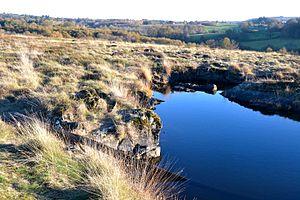
Paysage de la lande de Saint-Laurent (La Roche-l'Abeille, Haute-Vienne, France)
La Roche-l'Abeille est une commune française située dans le département de la Haute-Vienne, en région Nouvelle-Aquitaine.